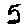
Label: 5